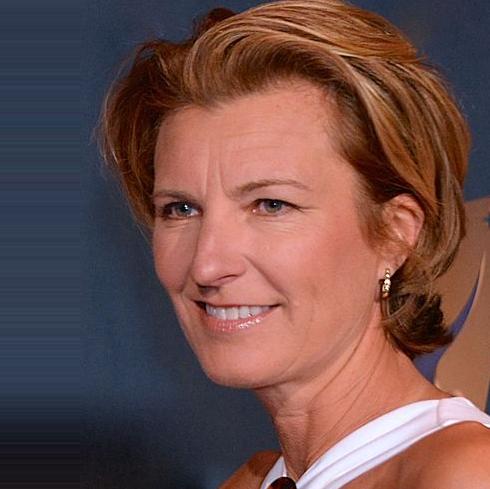
Age: 45